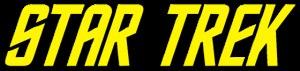
Star Trek est un univers de science-fiction, créé par Gene Roddenberry en 1966, qui regroupe sept séries télévisées qui comptabilisent 759 épisodes, treize longs métrages, des centaines de romans, de bandes dessinées et des dizaines de jeux vidéo, ainsi qu'une fanfiction importante. Entre 2006 et 2019, la franchise de télévision était la propriété exclusive de la compagnie CBS, tandis que la franchise cinématographique était la propriété de la Viacom, maison-mère de Paramount Pictures. Depuis la fusion de ViacomCBS en 2019, la franchise Star Trek est de nouveau réunie au sein d'une même entité.